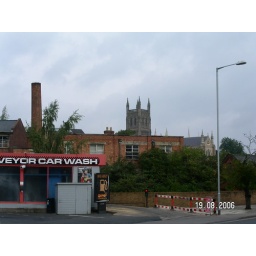
The first floor of the flat roofed building beneath the cathedral tower was part of the laboratory (see &amp;quot;Lab gone&amp;quot;)